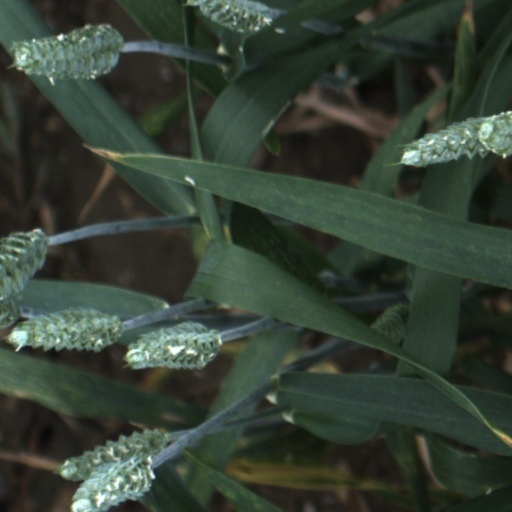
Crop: wheat